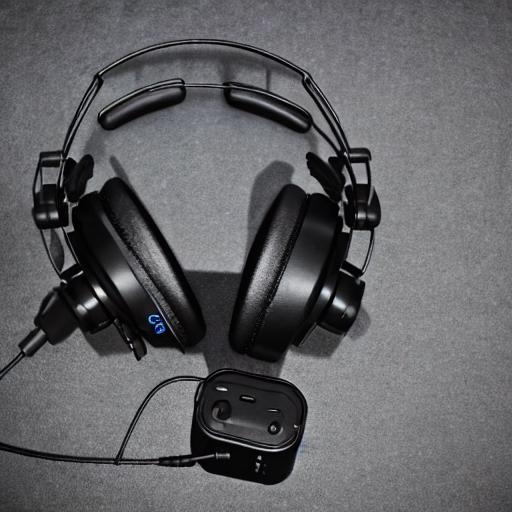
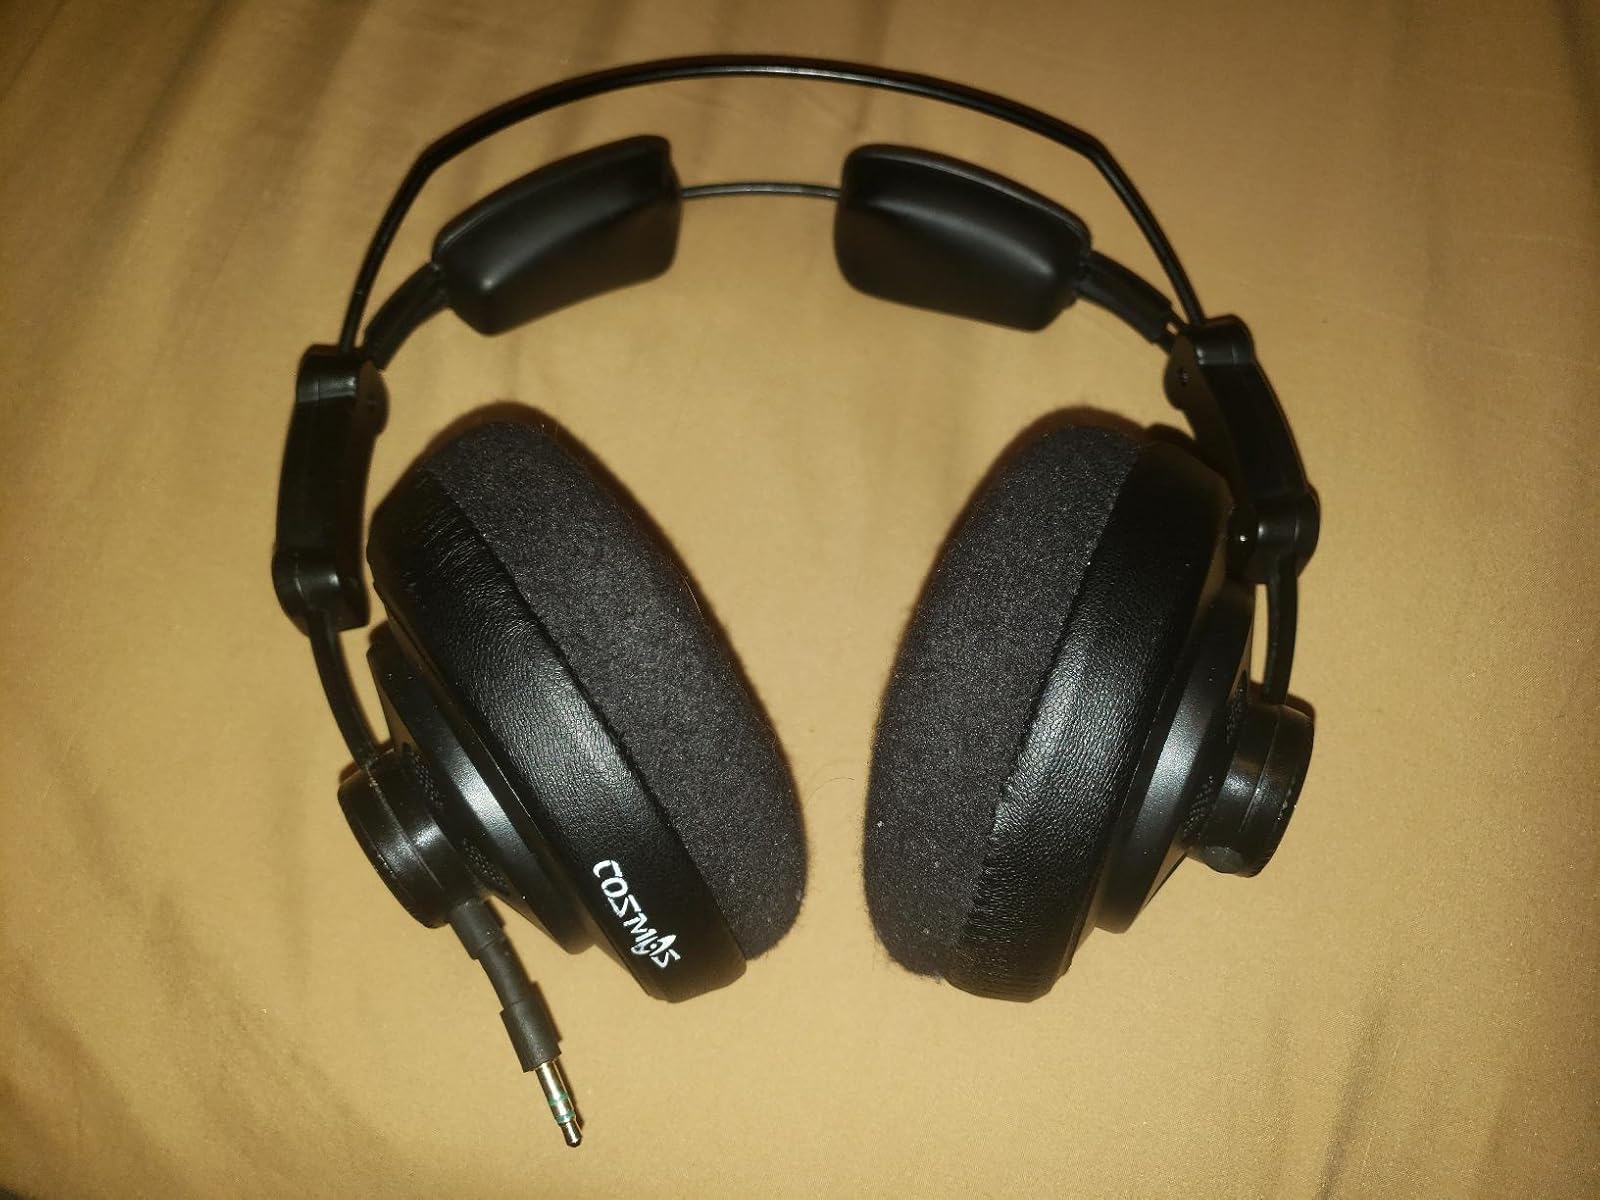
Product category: headphones
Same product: no